Winterport Historic District

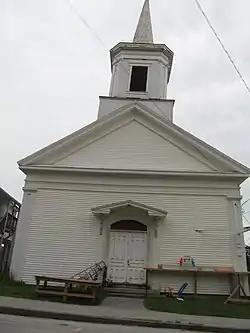

The Winterport Historic District encompasses a significant portion of the town centre of Winterport, Maine. The town was mainly developed in the mid-19th century, when it served as the main winter port for Bangor, and features a high concentration of Greek Revival and Italianate architecture. It was listed on the National Register of Historic Places in 1975.